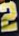
Number: 2